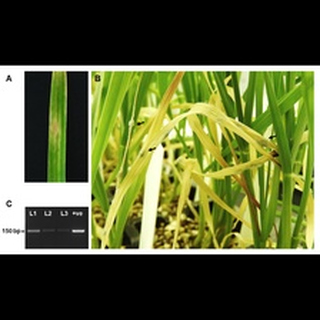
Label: wheat_tan_spot